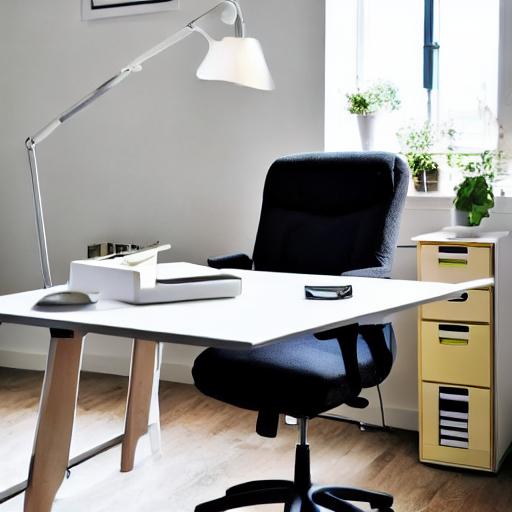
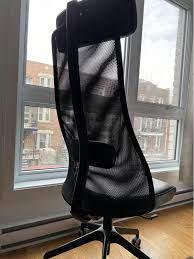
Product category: items_chair
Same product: no